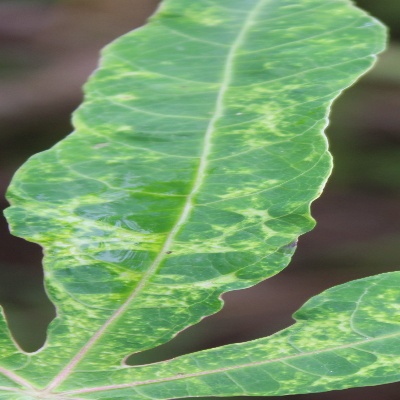
Crop: Cassava
Condition: mosaic